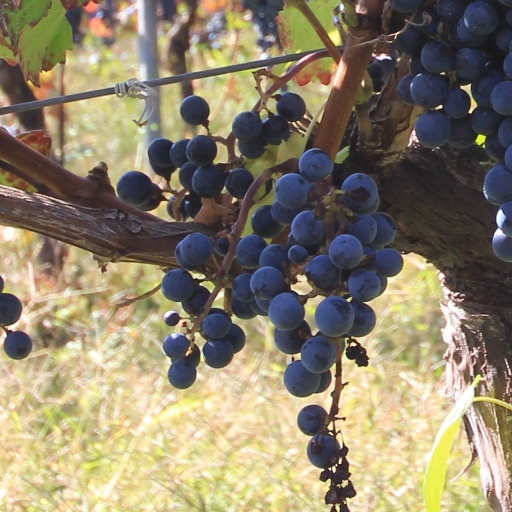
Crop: grape